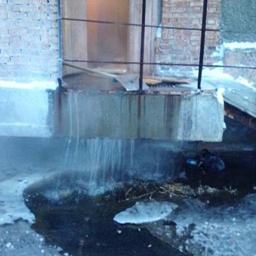
let it go : water from a burst main flows out into the street before freezing